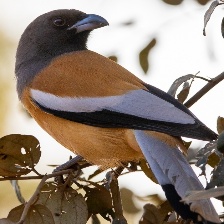
Species: RUFOUS TREPE
Scientific name: DENDROCITTA VAGABUNDA